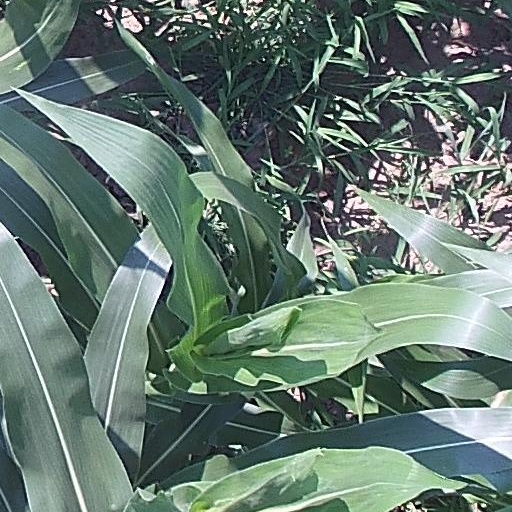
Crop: maize; corn